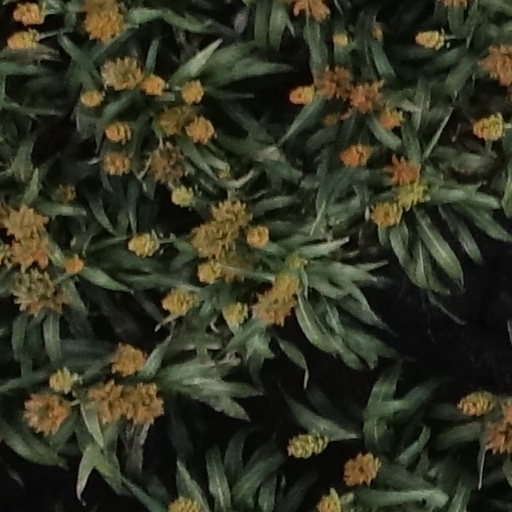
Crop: sorghum